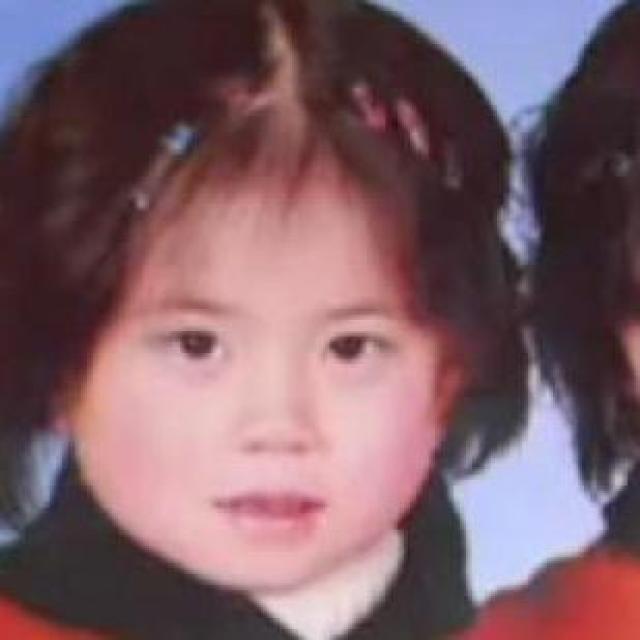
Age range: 0-12